Super Mario

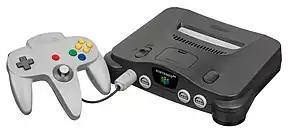
"Super Mario 64" for the Nintendo 64 (pictured) is the first 3D and open world entry.

"Super Mario World" was released for the Super Nintendo Entertainment System and consists of nine worlds displayed via a world map. It is a direct successor to the "Super Mario Bros." games, bearing the subtitle "Super Mario Bros. 4" in Japan. Unlike "Super Mario Bros. 3", however, where each world map is separate, the world map here covers the whole game. Some of the levels have hidden alternate exits leading to different areas. New abilities include a spin jump and the rideable Yoshi, who can eat enemies and either swallow or spit them out. Power-ups include the new Cape Feather, which lets Mario and Luigi fly with a cape, and the P-balloon, which inflates the player character to allow him to float.